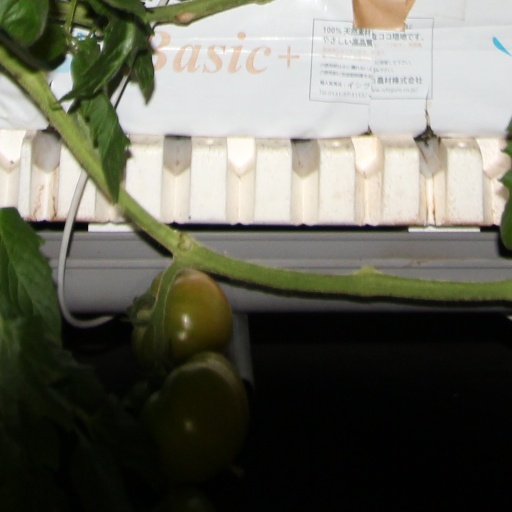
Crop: tomato